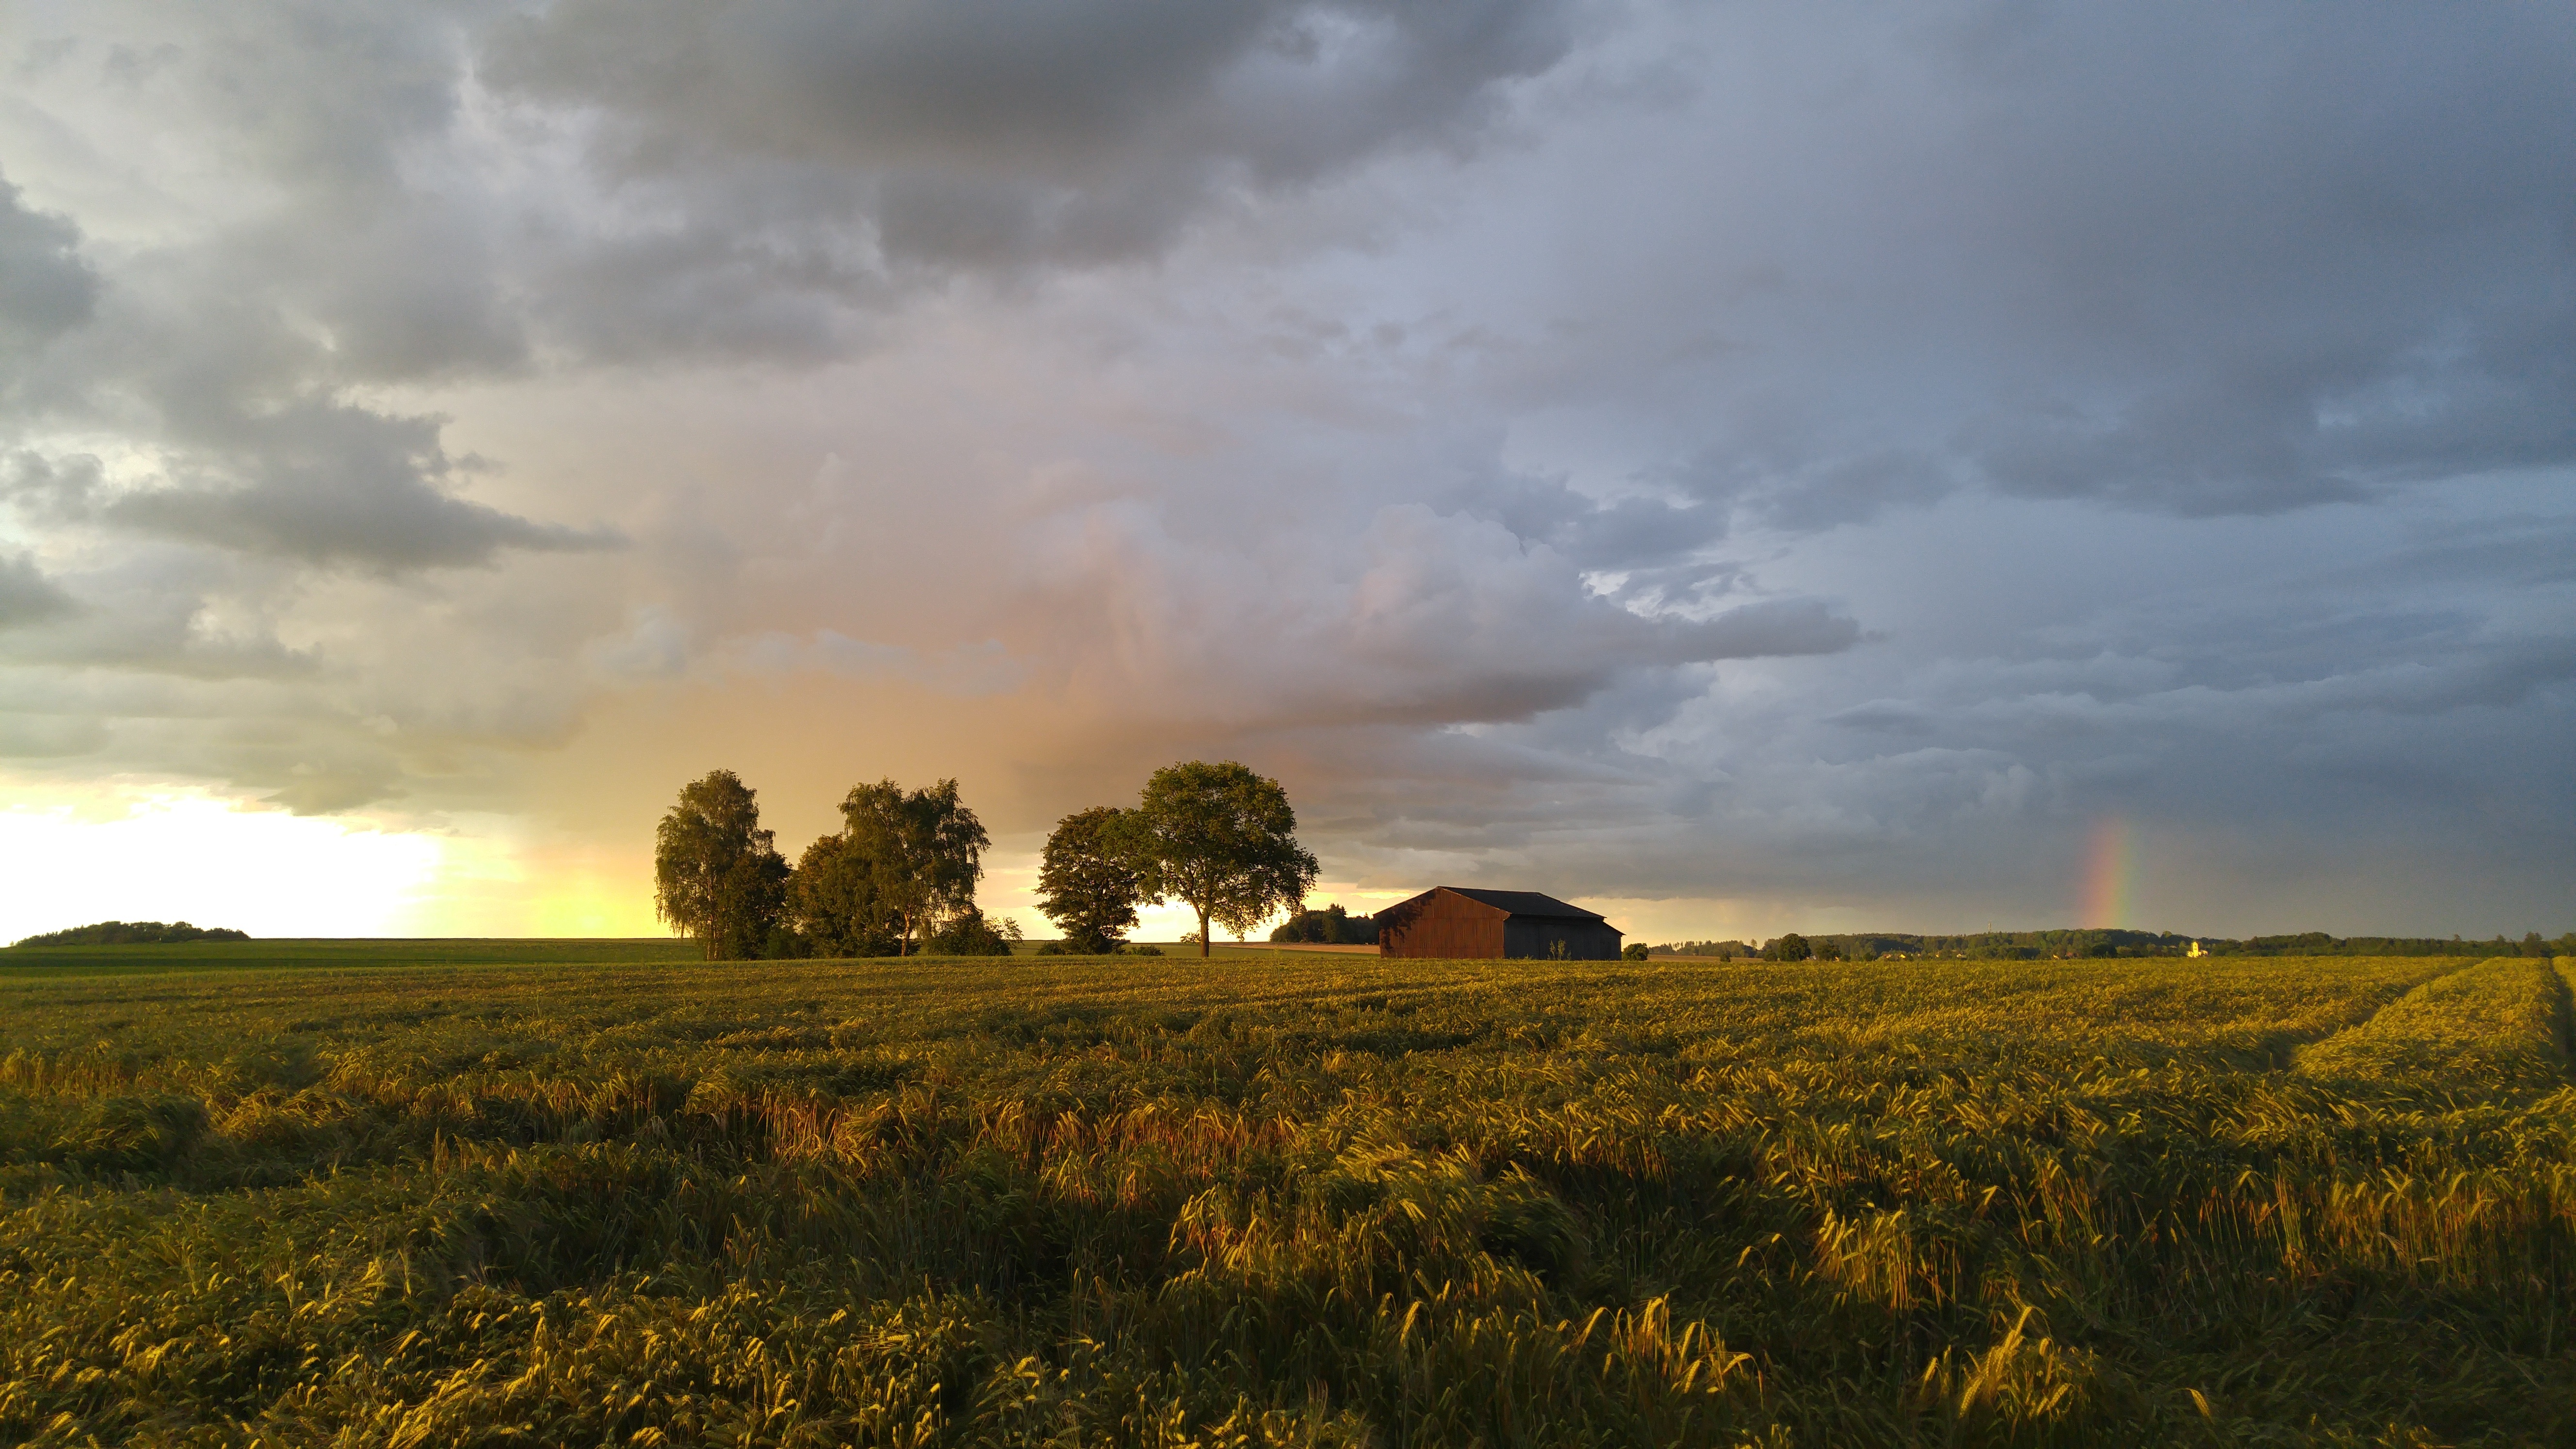
landscape, tree, nature, grass, outdoor, horizon, cloud, sky, sunrise, sunset, mist, field, meadow, wheat, prairie, countryside, sunlight, morning, hill, wind, barn, dawn, land, country, summer, dusk, evening, rural, golden, farming, harvest, crop, color, scenery, weather, agriculture, season, savanna, plain, farmland, clouds, grassland, habitat, steppe, rural area, meteorological phenomenon, natural environment, atmospheric phenomenon